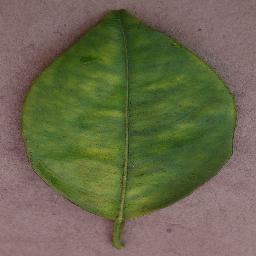
Label: Orange___Haunglongbing_(Citrus_greening)